Arthur Frederick Bettinson

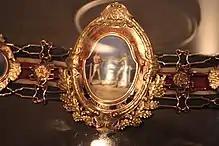
The Challenge Belt

In January 1900 Mike Riley of Glasgow was unable to leave his corner when time was called for the 10th round and took a knee, so the referee ended the fight and Mathew Precious of Birmingham was declared winner. Riley's condition deteriorated and he was rushed to Charing Cross Hospital, where he died soon after. As before, Bettinson and all involved in the bout were arrested and charged at Bow Street Police Court with culpable manslaughter of the deceased. All defendants paid for bail pending trial.